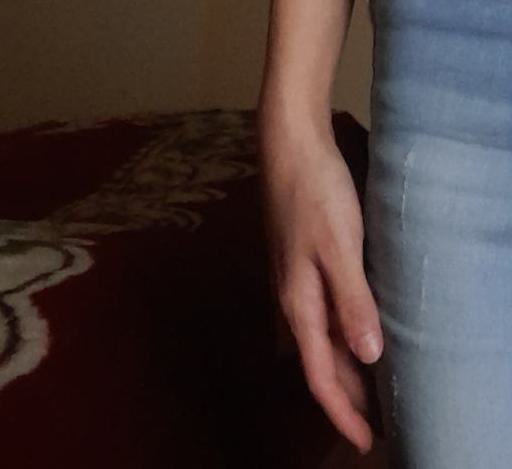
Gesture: no_gesture